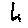
Label: 4